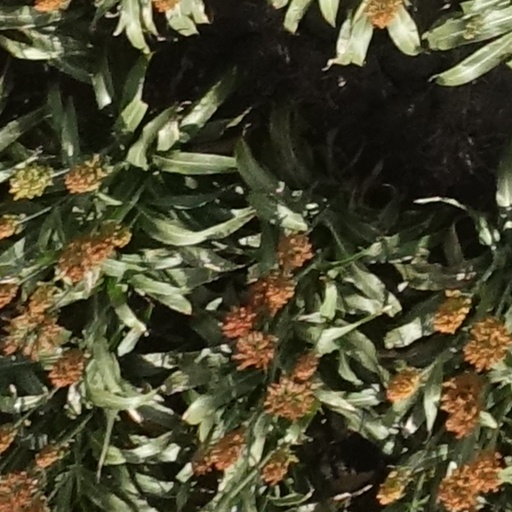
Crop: sorghum